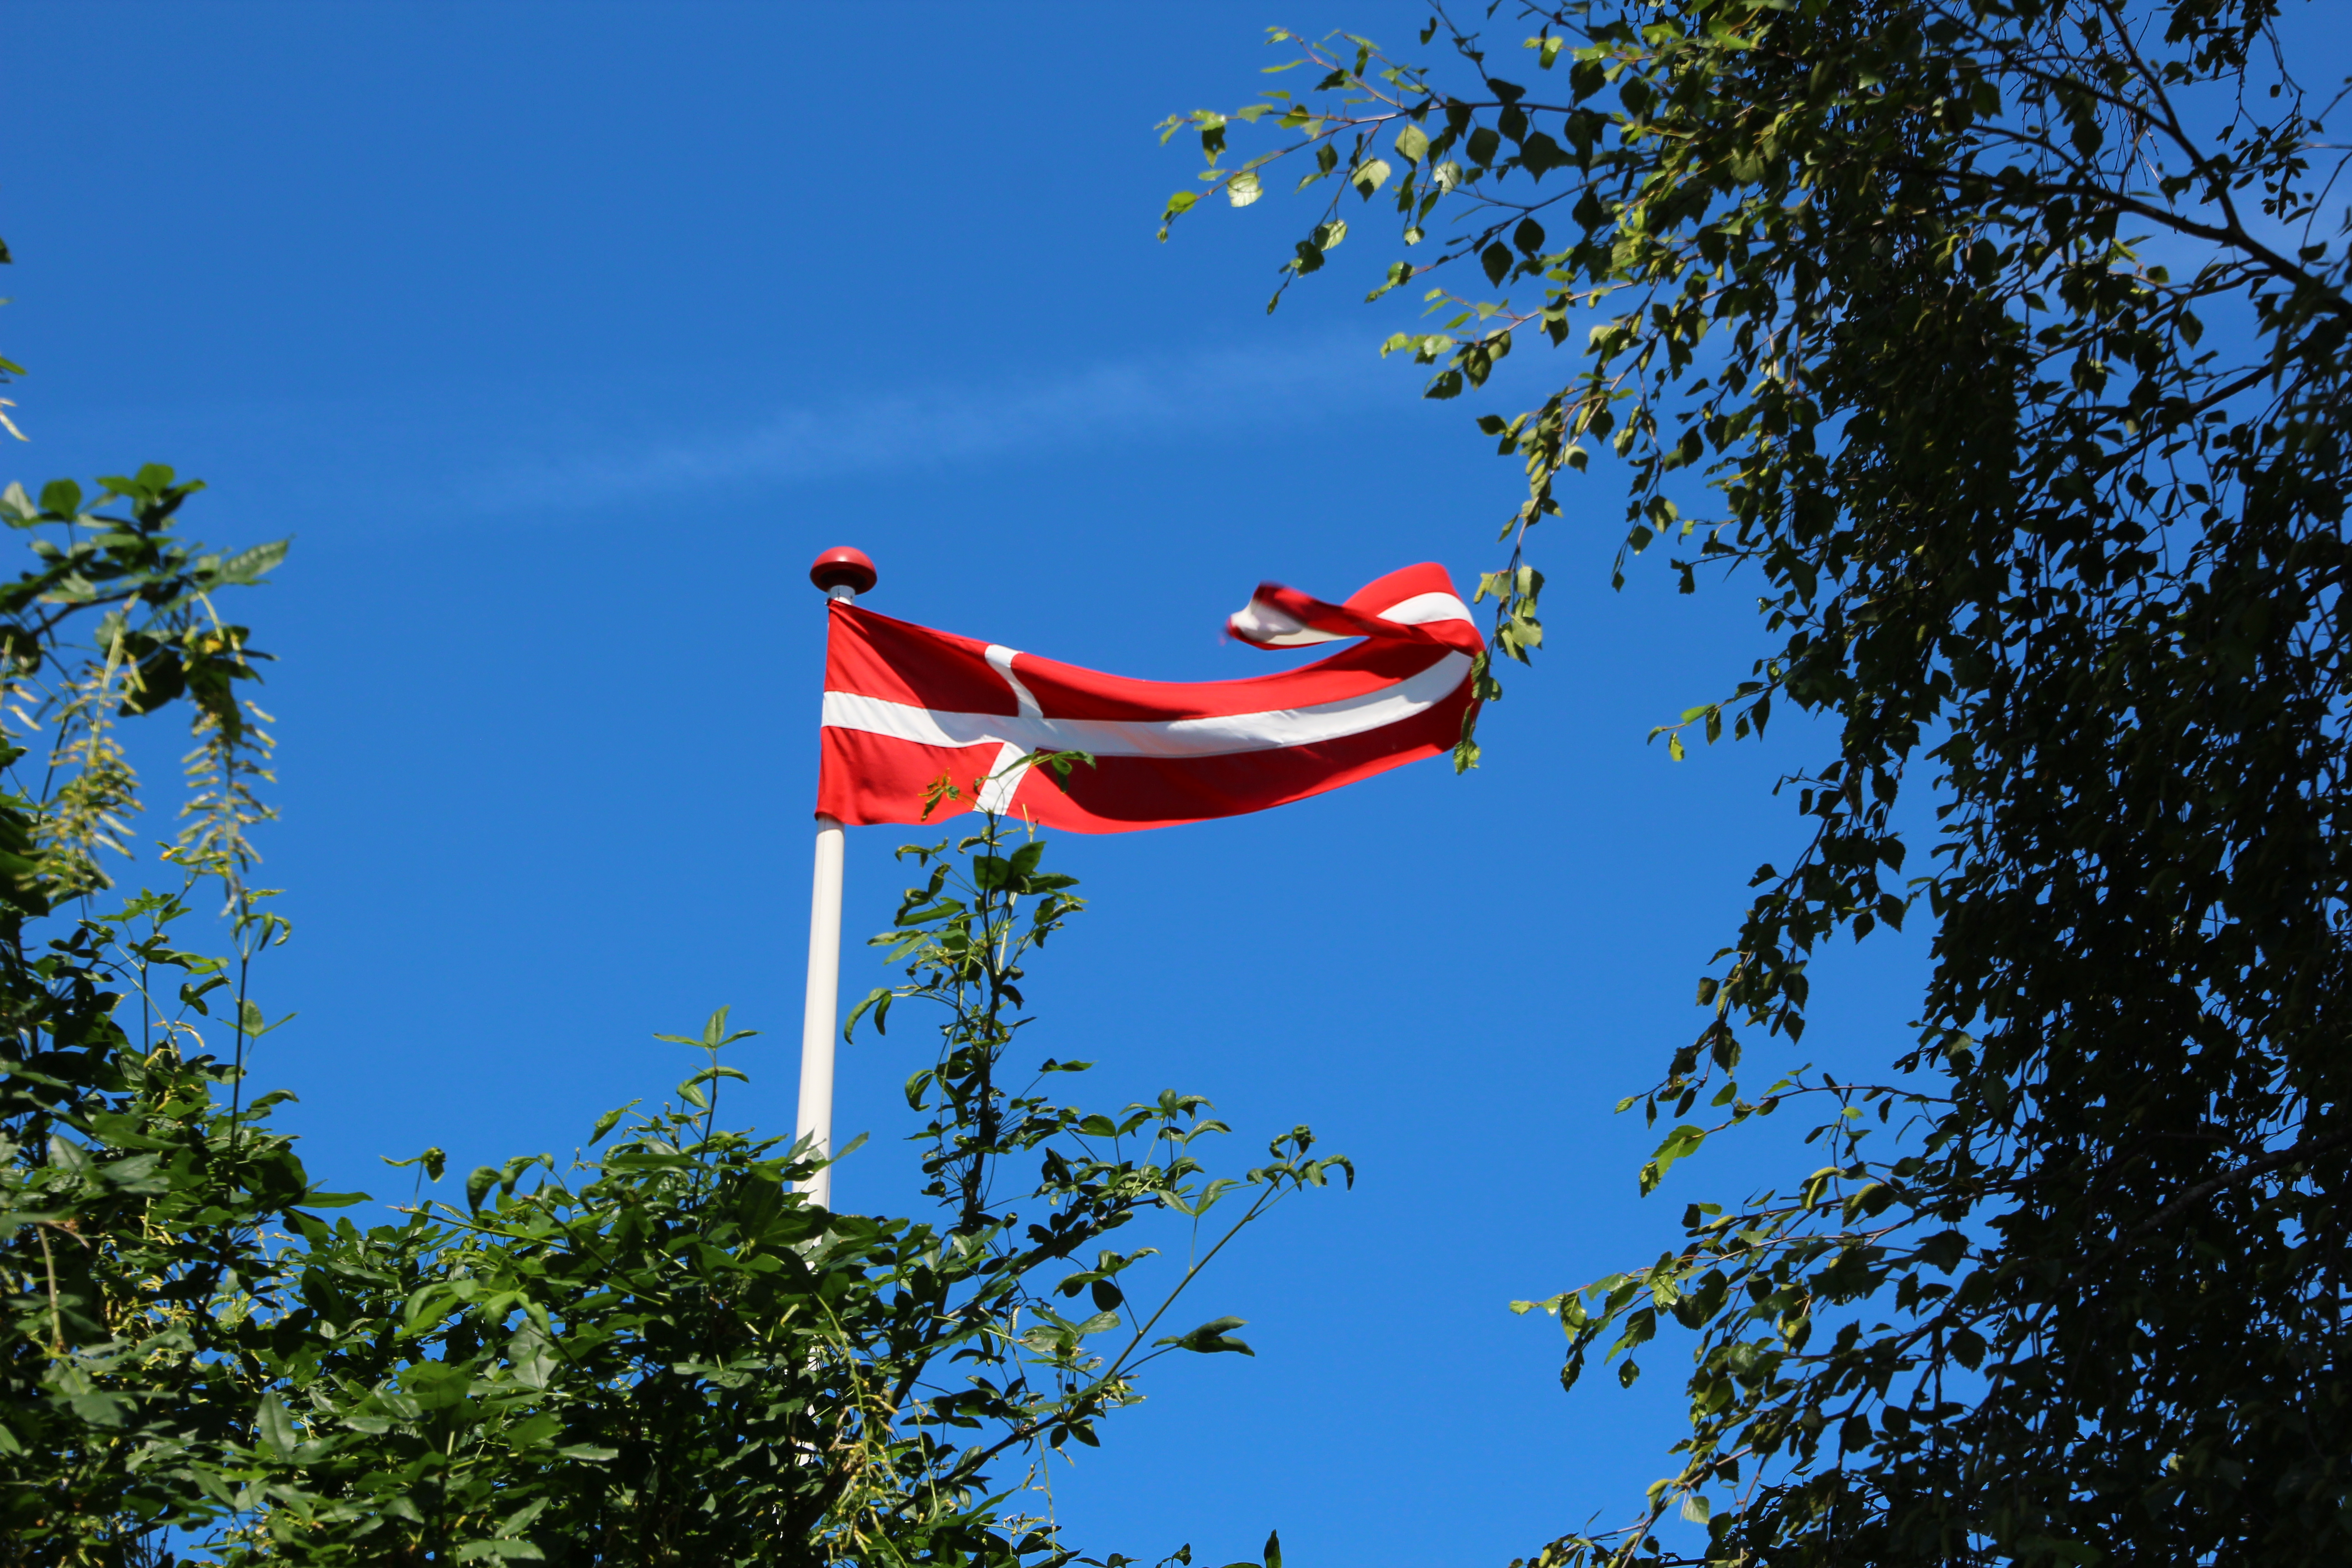
flag, sky, tree, daytime, leaf, plant, pole, woody plant, spring, branch